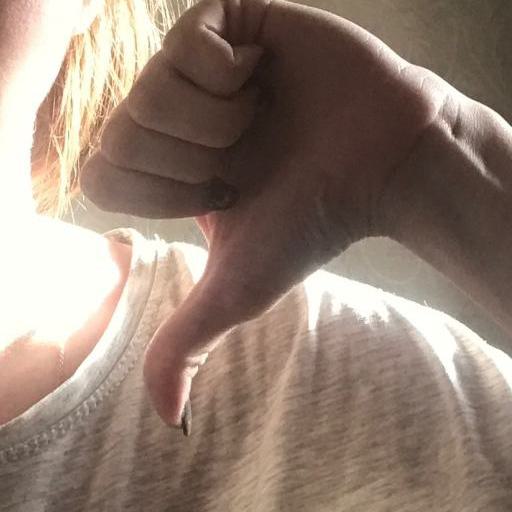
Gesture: dislike